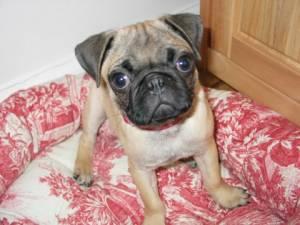
Breed: pug